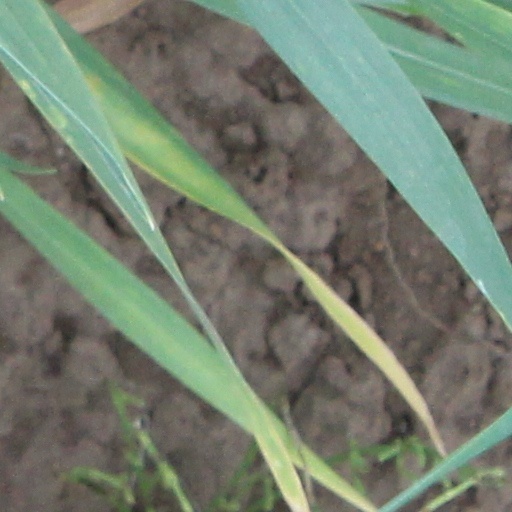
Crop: wheat